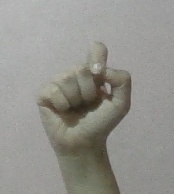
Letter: fa